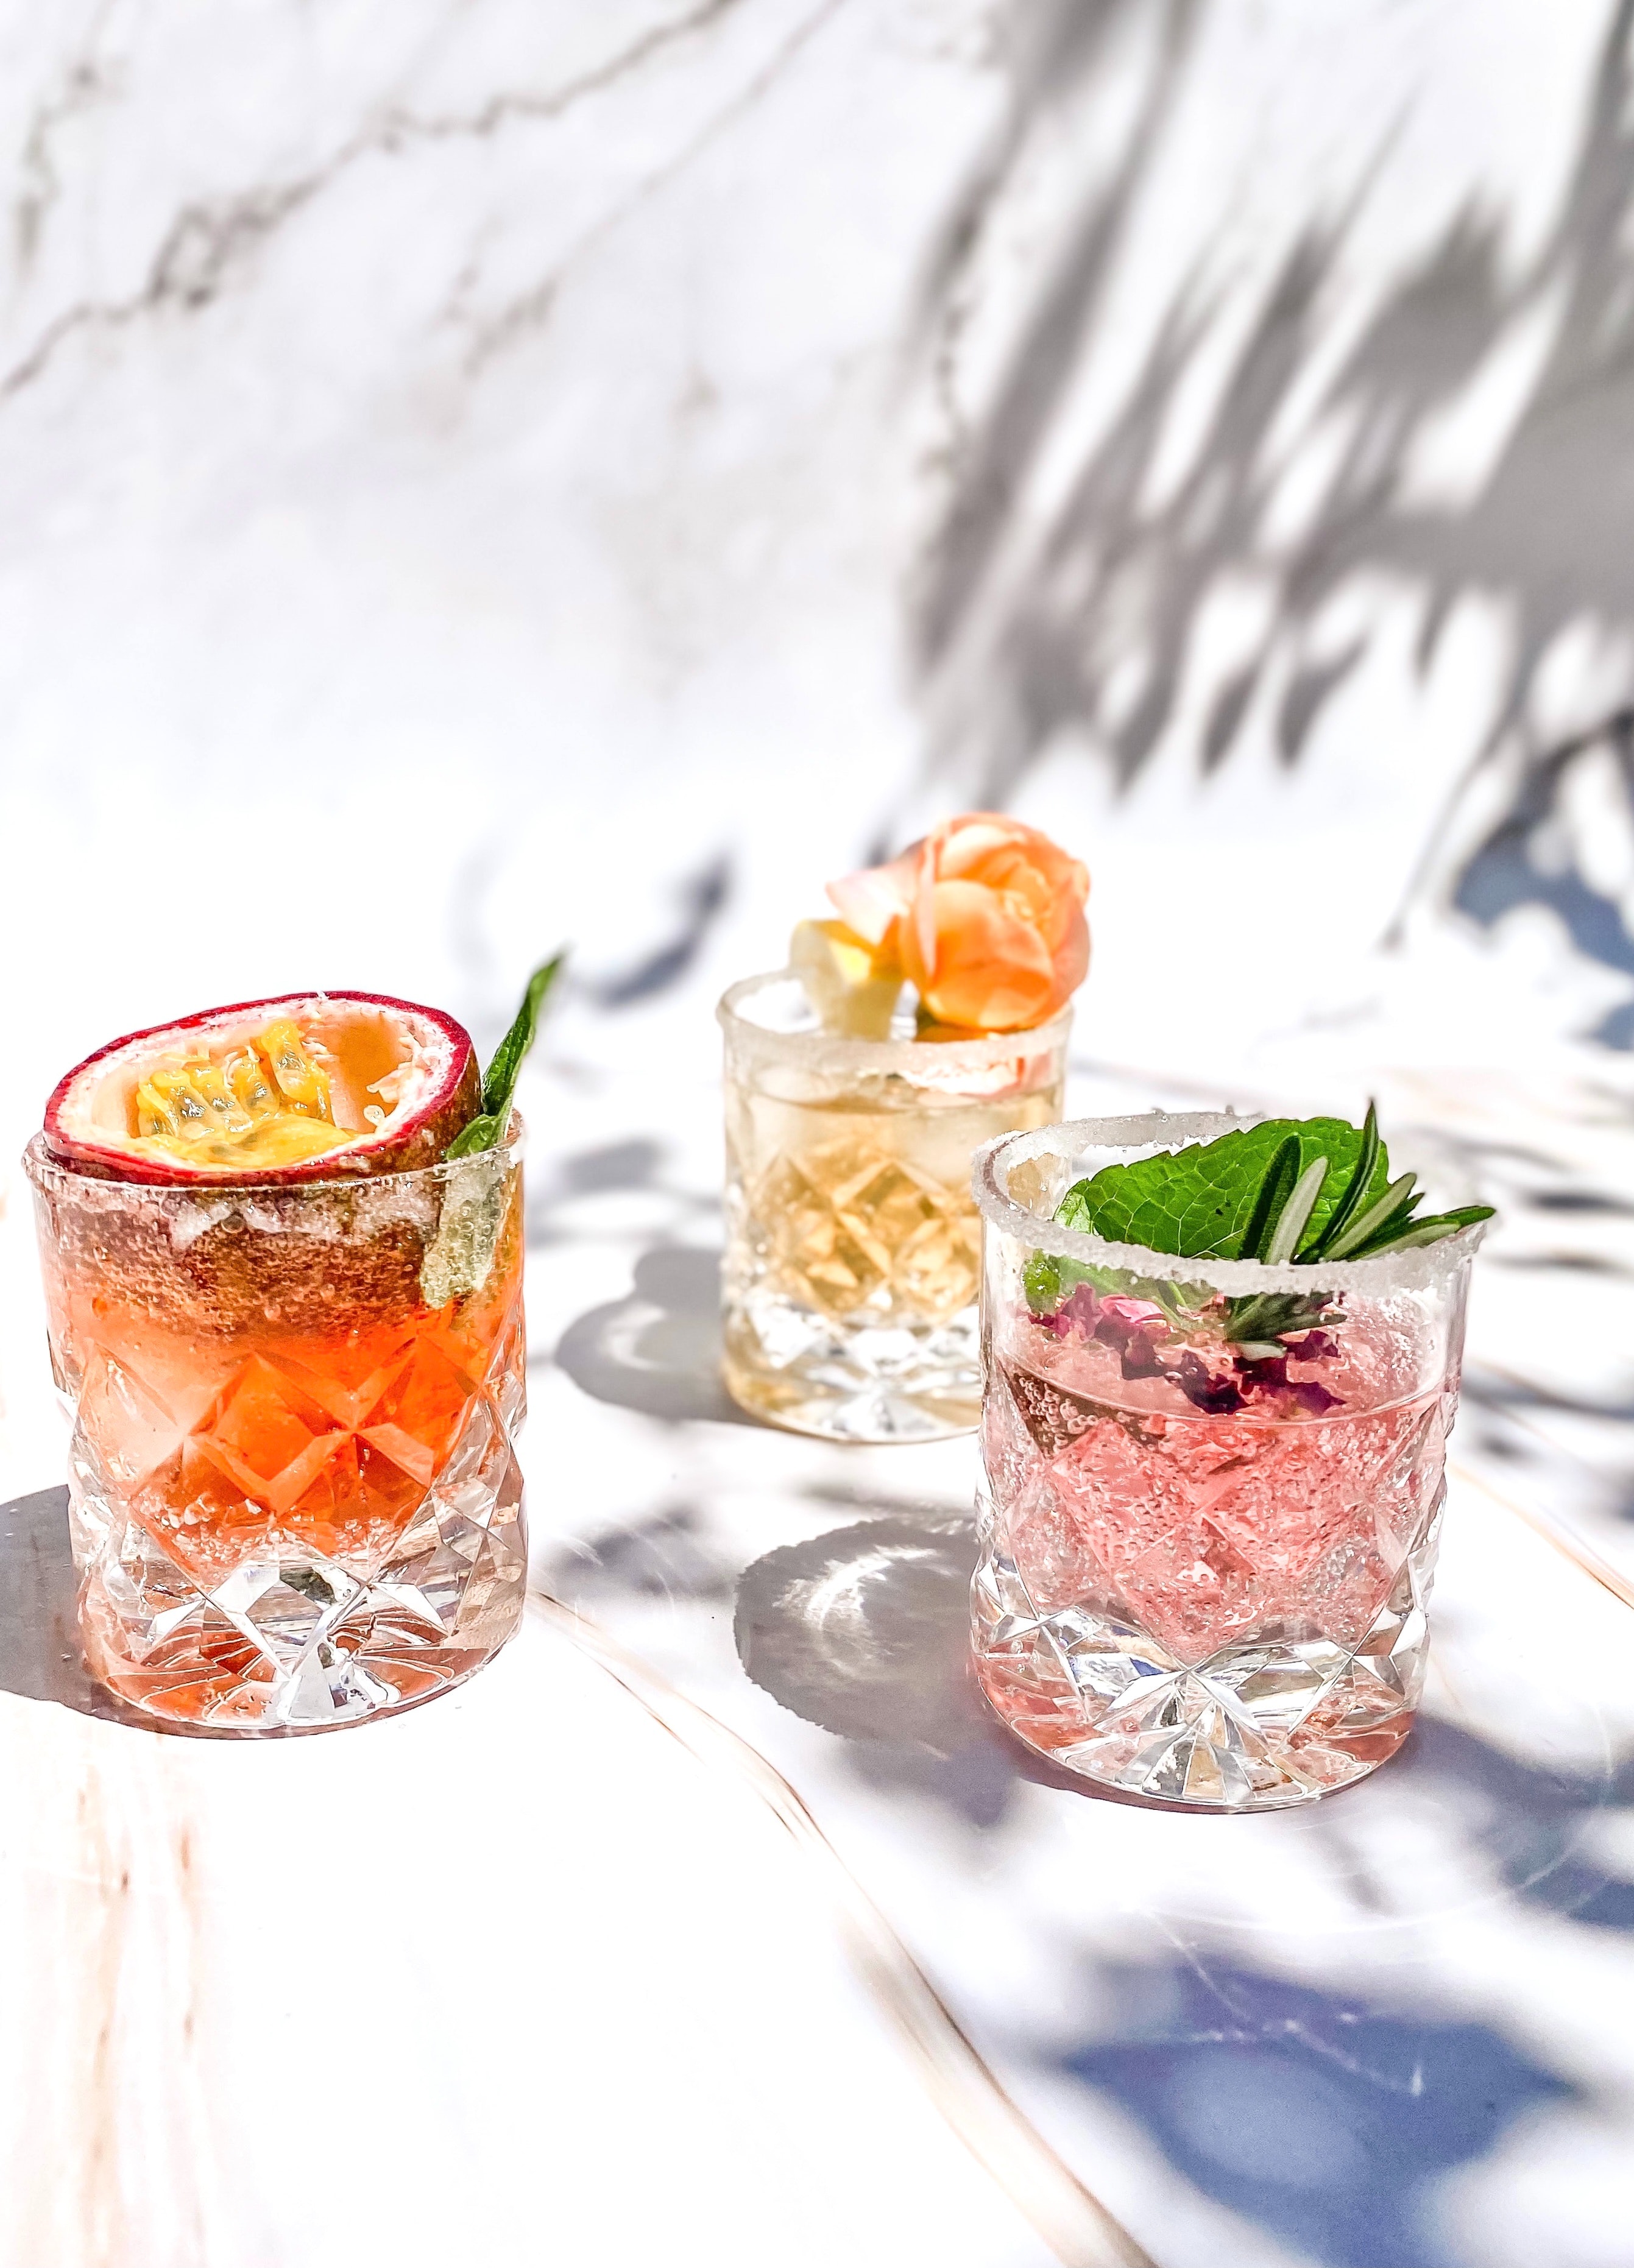
food, tableware, drinkware, liquid, cocktail, ingredient, fruit, plant, drink, aperitif, alcoholic beverage, highball glass, recipe, classic cocktail, cuisine, alcohol, soft drink, cocktail garnish, old fashioned glass, dish, distilled beverage, serveware, glass, strawberries, garnish, non alcoholic beverage, liqueur, lime, snow, table, finger food, sweetness, negroni, berry, barware, la carte food, herb, mint, citrus, natural foods, plate, caipiroska, flower arranging, strawberry, brunch, dessert, comfort food, wine cocktail, produce, breakfast